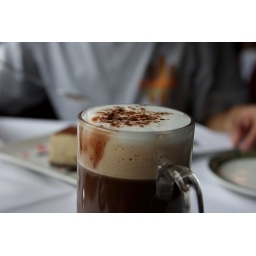
at restaurant in an old train car on Shamian Island, the former enclave of foreigners in Guangzhou.